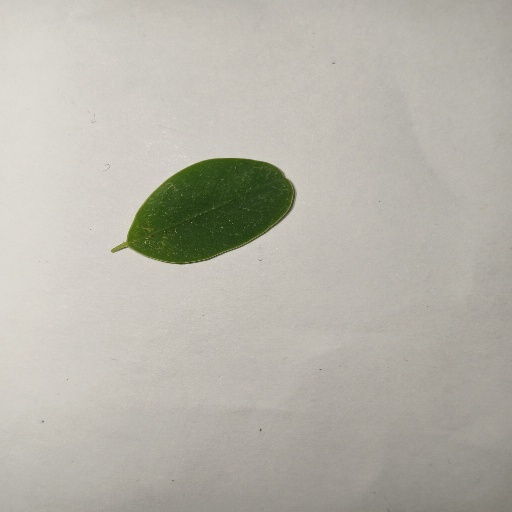
Species: Sojina
Leaf condition: Healthy Leaf